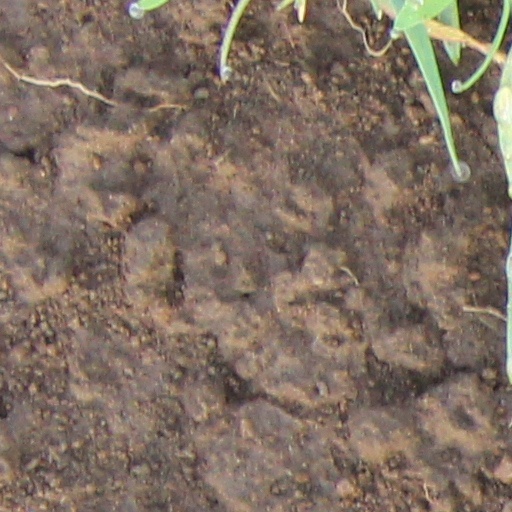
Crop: wheat